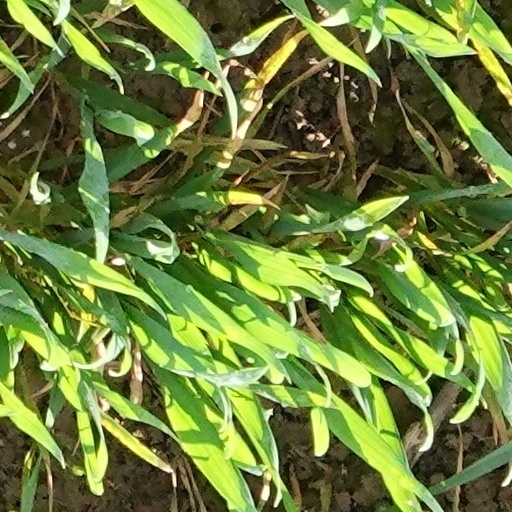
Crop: wheat